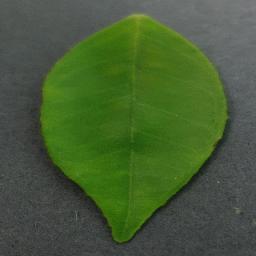
Label: Orange___Haunglongbing_(Citrus_greening)